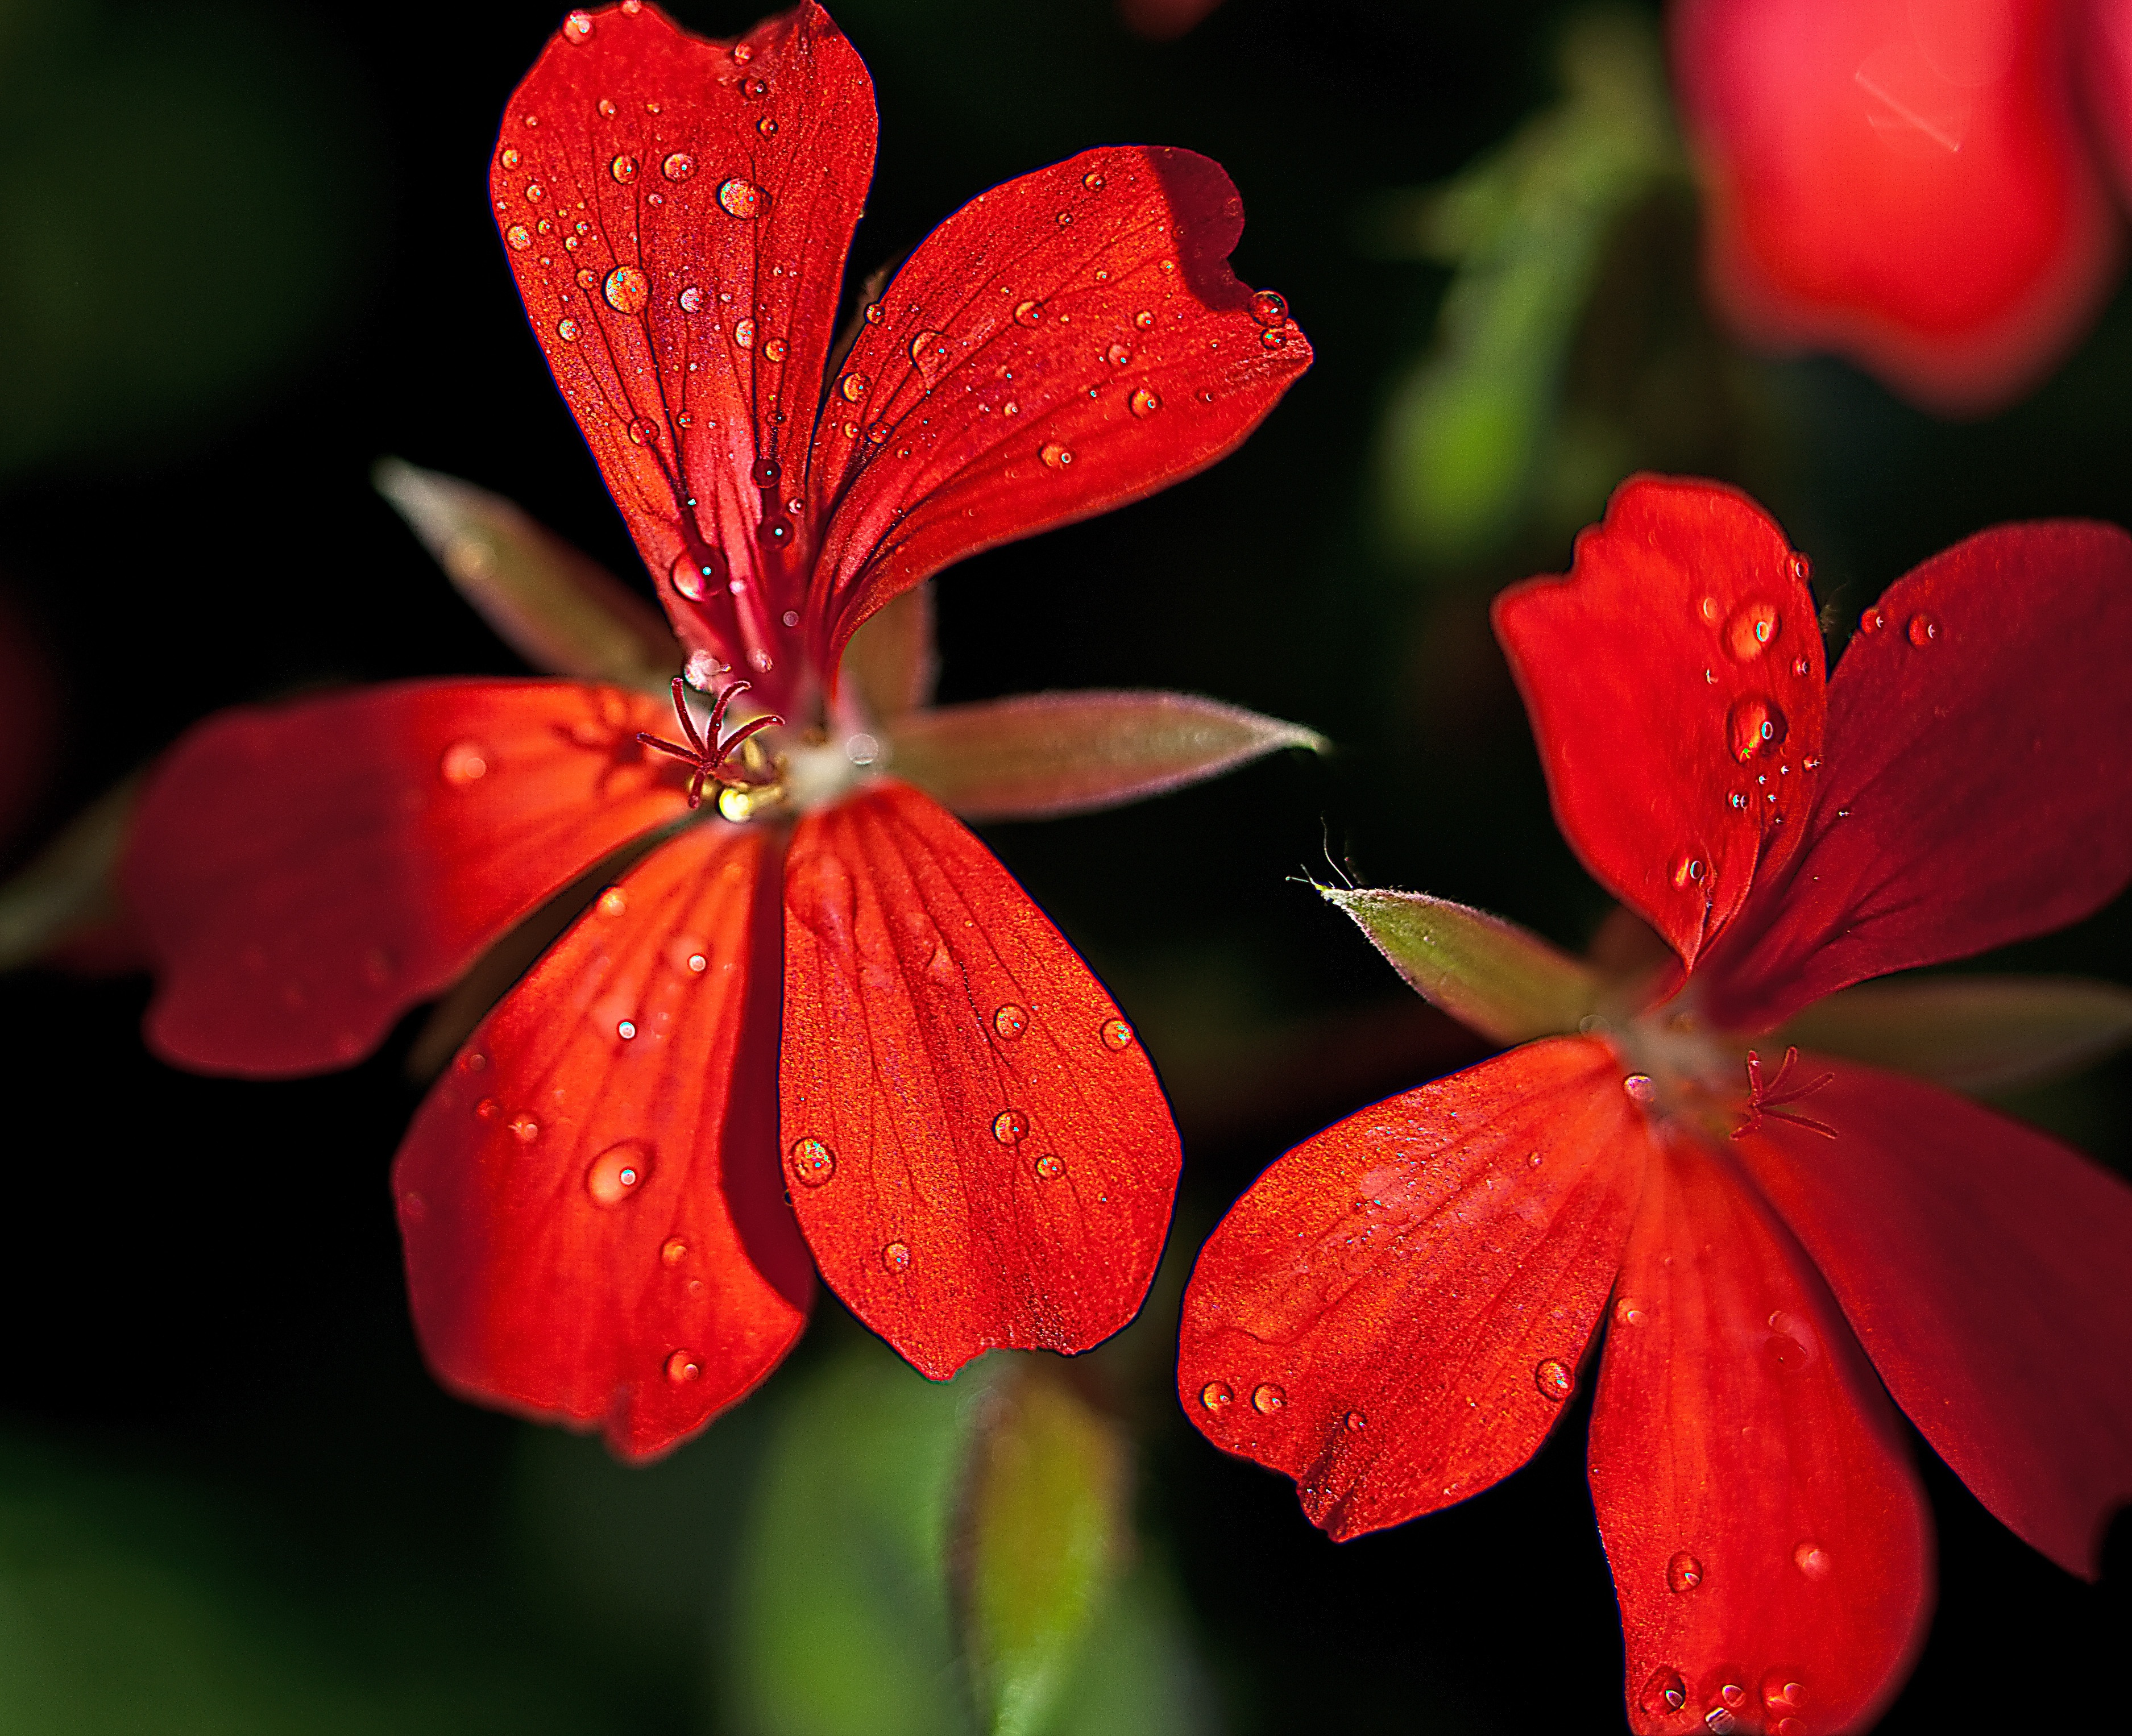
blossom, plant, photography, leaf, flower, petal, summer, red, botany, closeup, flora, wildflower, close up, geranium, shrub, mood, flowering, dianthus, stamens, full bloom, macro photography, garden flowers, flowering plant, red petals, the delicacy, pelargonium thapsus, plant stem, land plant, pink family